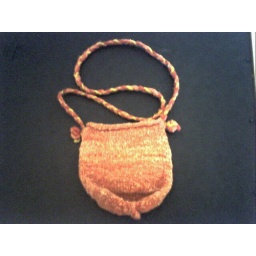
small felted bag, in orange with yellow stripes and small decorative knobs on the sides